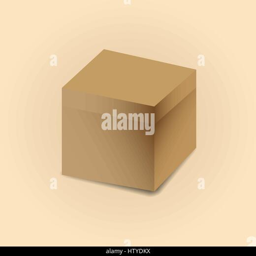
realistic closed cardboard box with shadow isolated on a light background